Chandler Smith

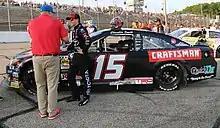
Smith next to his ARCA car before the race at Madison in 2018, which would be his first win in the series

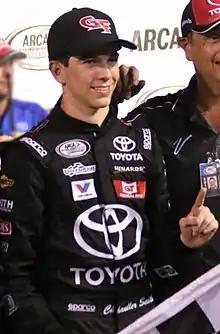
Smith in victory lane at Madison in 2018 after winning for the first time in ARCA

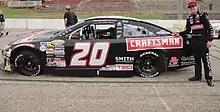
Smith beside his car before the Madison race in 2019, which he would also win

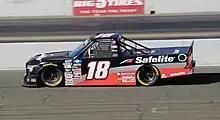
Smith's No. 18 truck at Sonoma Raceway in 2022

In 2013, Smith won the bandoleros national championship after two wins at Atlanta, one at Charlotte and one at Bethel Motor Speedway. In 2018, Smith made his ARCA Menards Series debut at the Nashville Fairgrounds Speedway and won the pole after qualifying was rained out. He led 51 laps and finished 5th in the race. In his fourth ARCA start, Smith dominated at Madison International Speedway and won his first race after leading the most laps.